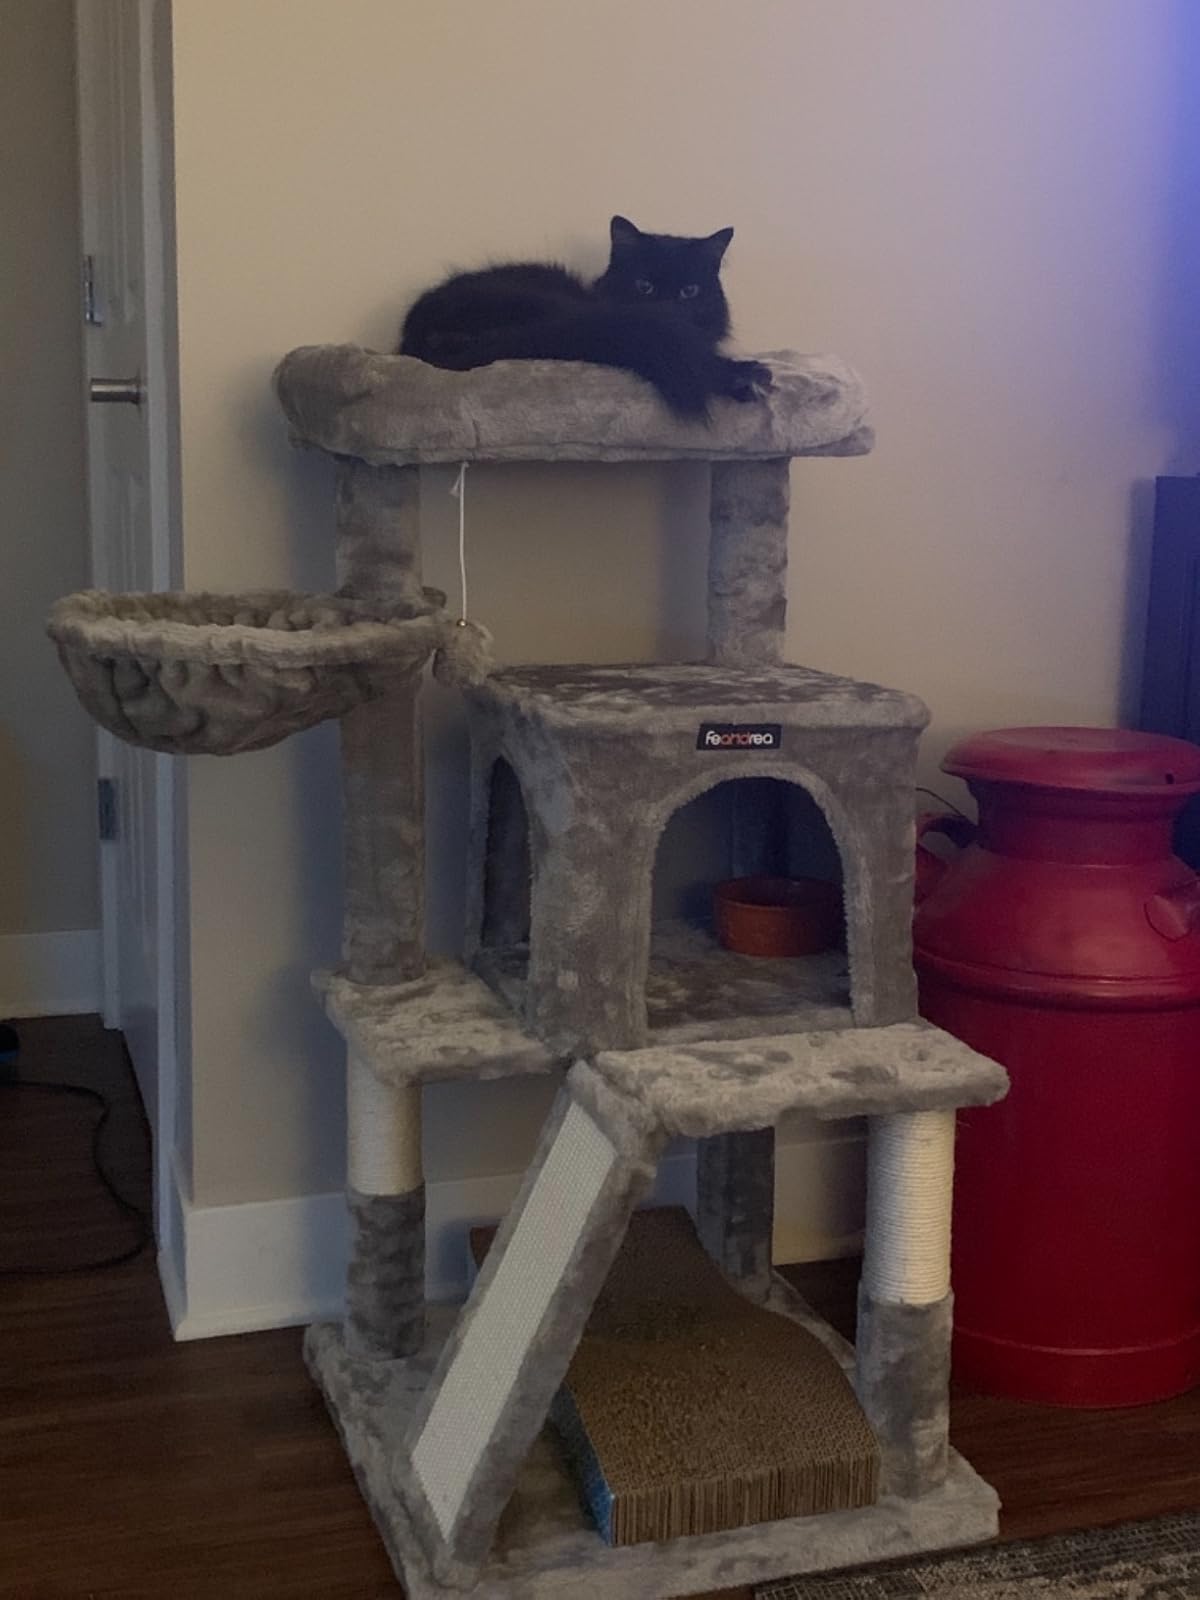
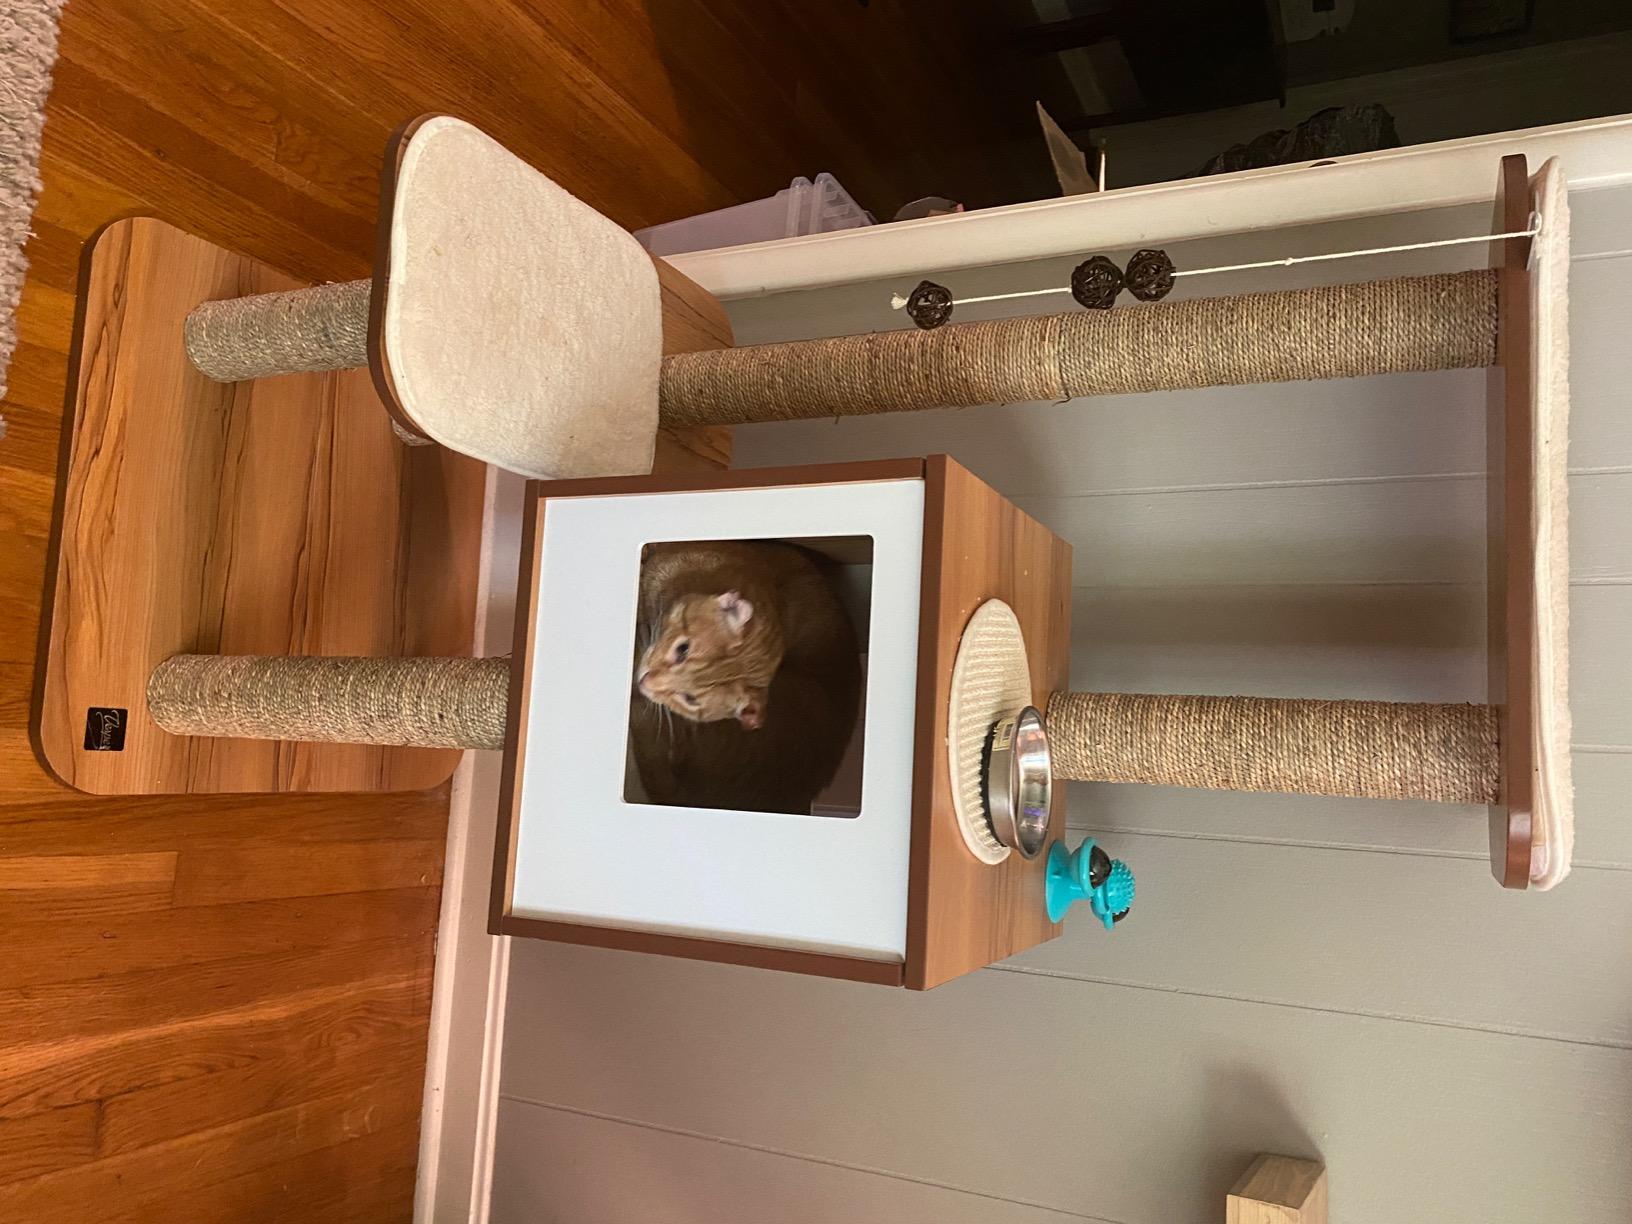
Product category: items_cat tree
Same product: no